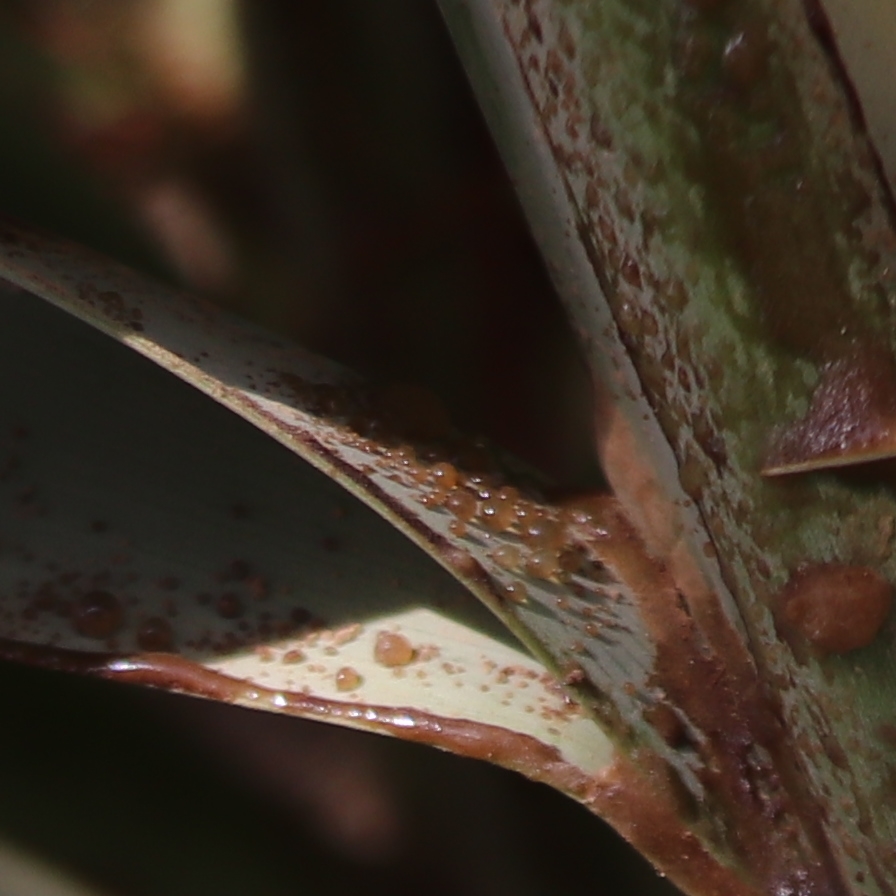
Label: Dubas